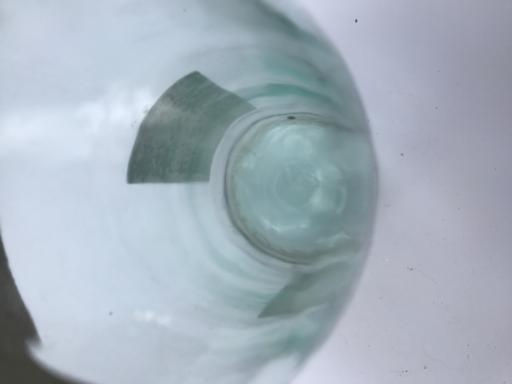
Label: glass